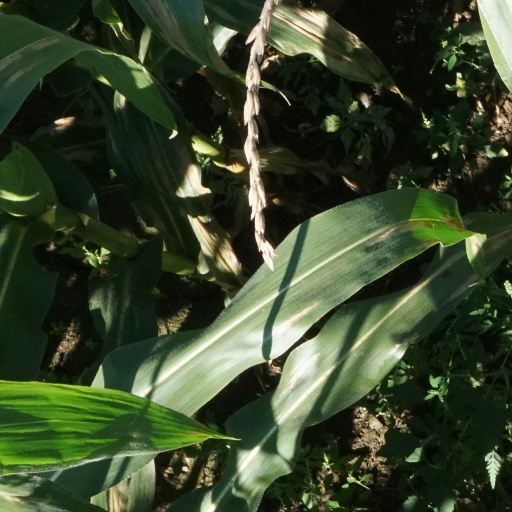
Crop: maize; corn